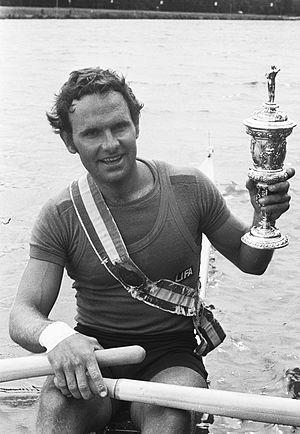
Alf Hansen, né le 13 juillet 1948 à Oslo, est un rameur d'aviron norvégien.